Christian eschatology

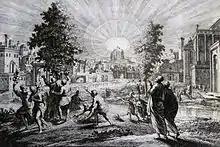
"The tree of life", a print from the Phillip Medhurst Collection of Bible illustrations in the possession of Revd. Philip De Vere at St. George's Court, Kidderminster, England

These false Christs will perform great signs and are no ordinary people "For they are spirits of demons, performing signs, which go out to the kings of the earth and of the whole world, to gather them to the battle of that great day of God Almighty." (Revelation 16:14) Satan's angels will also appear as godly clergymen, and Satan will appear as an angel of light. "For such are false apostles, deceitful workers, transforming themselves into apostles of Christ. And no wonder! For Satan himself transforms himself into an angel of light. Therefore it is no great thing if his ministers also transform themselves into ministers of righteousness, whose end will be according to their works." (2 Corinthians 11:13–15)